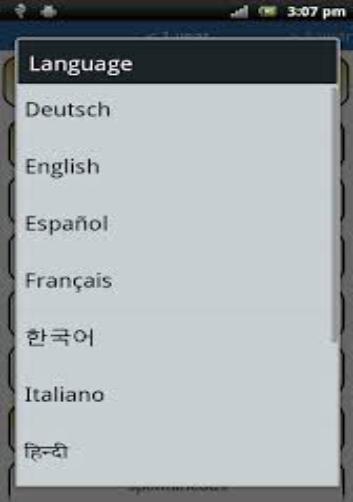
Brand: Apiretal
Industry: Medical